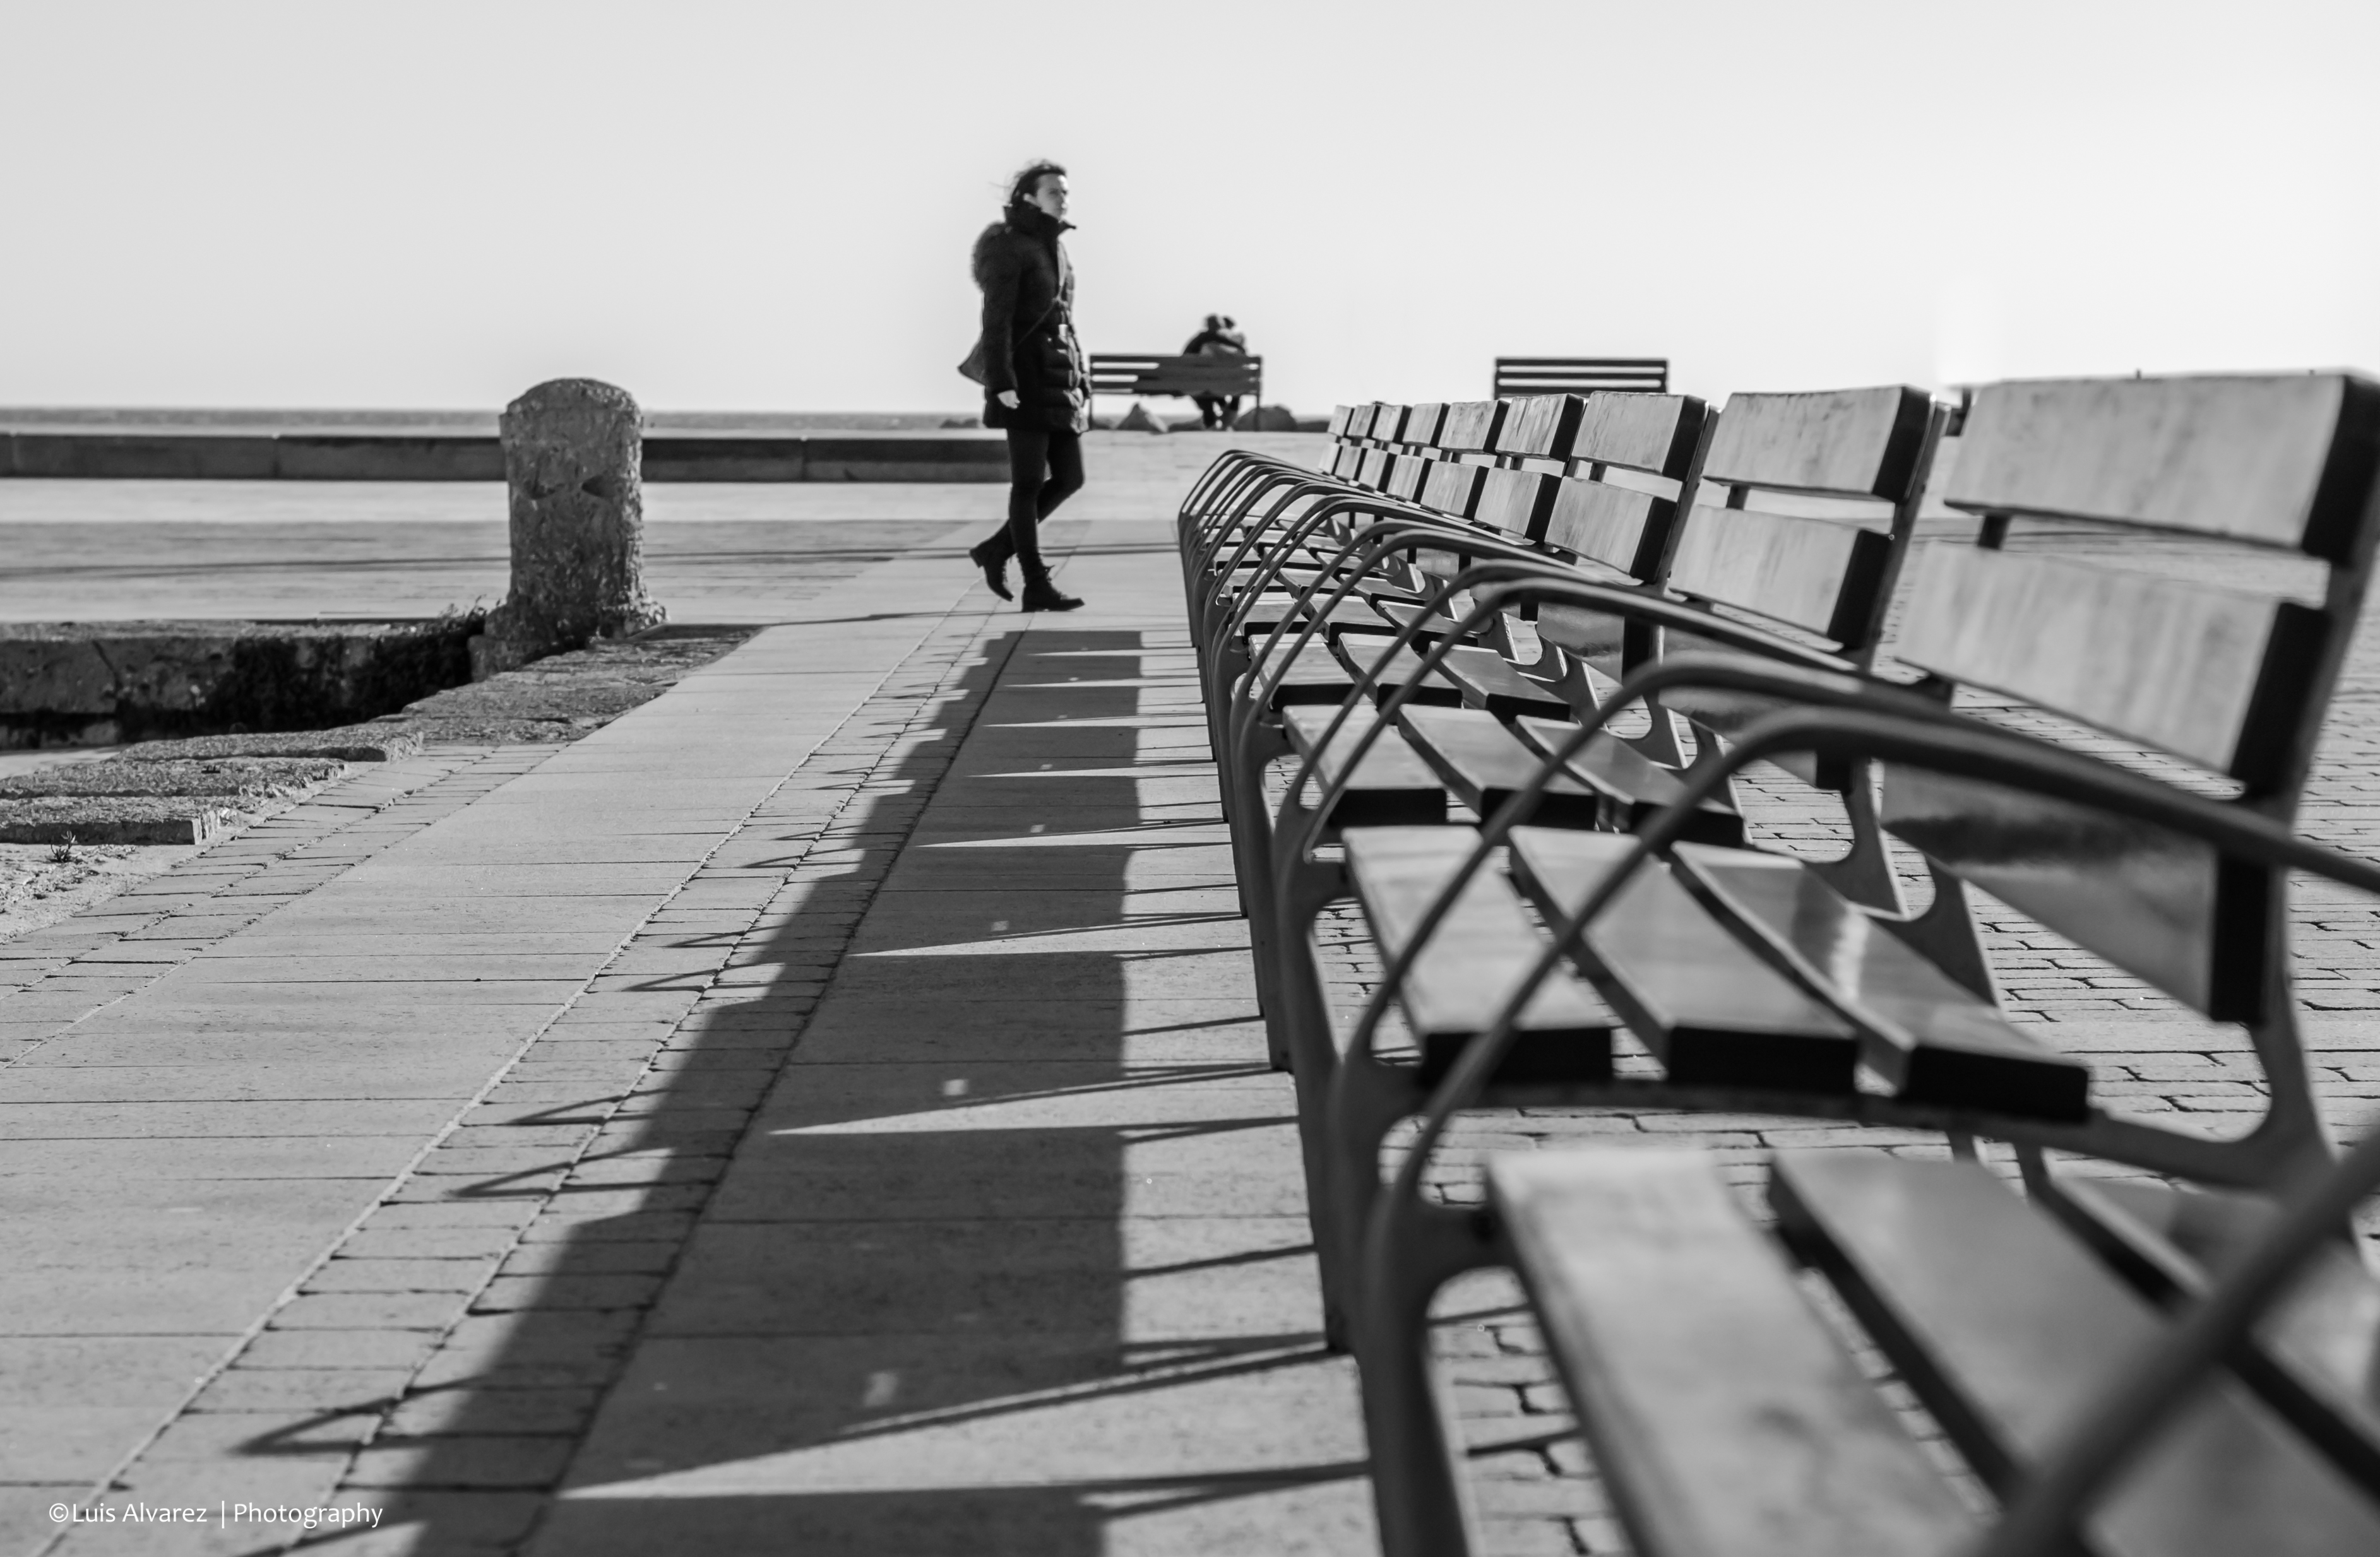
beach, outdoor, creative, black and white, white, bench, street, camera, photography, city, portrait, lens, crop, shadow, nikon, black, monochrome, flickr, bw, candid, spain, 50mm, photograph, catalonia, commons, prime, image, faces, shape, snap, d7000, moment, unposed, decisive, souls, luis, streettog, tog, collecting, salou, alvarez, marra, going, monochrome photography